Prism (optics)

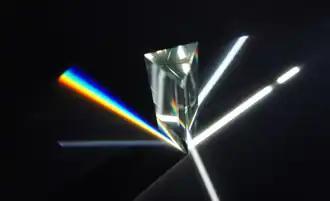
A familiar dispersive prism

An optical prism is a transparent optical element with flat, polished surfaces that are designed to refract light. At least one surface must be angled—elements with two parallel surfaces are "not" prisms. The most familiar type of optical prism is the triangular prism, which has a triangular base and rectangular sides. Not all optical prisms are geometric prisms, and not all geometric prisms would count as an optical prism. Prisms can be made from any material that is transparent to the wavelengths for which they are designed. Typical materials include glass, acrylic and fluorite.